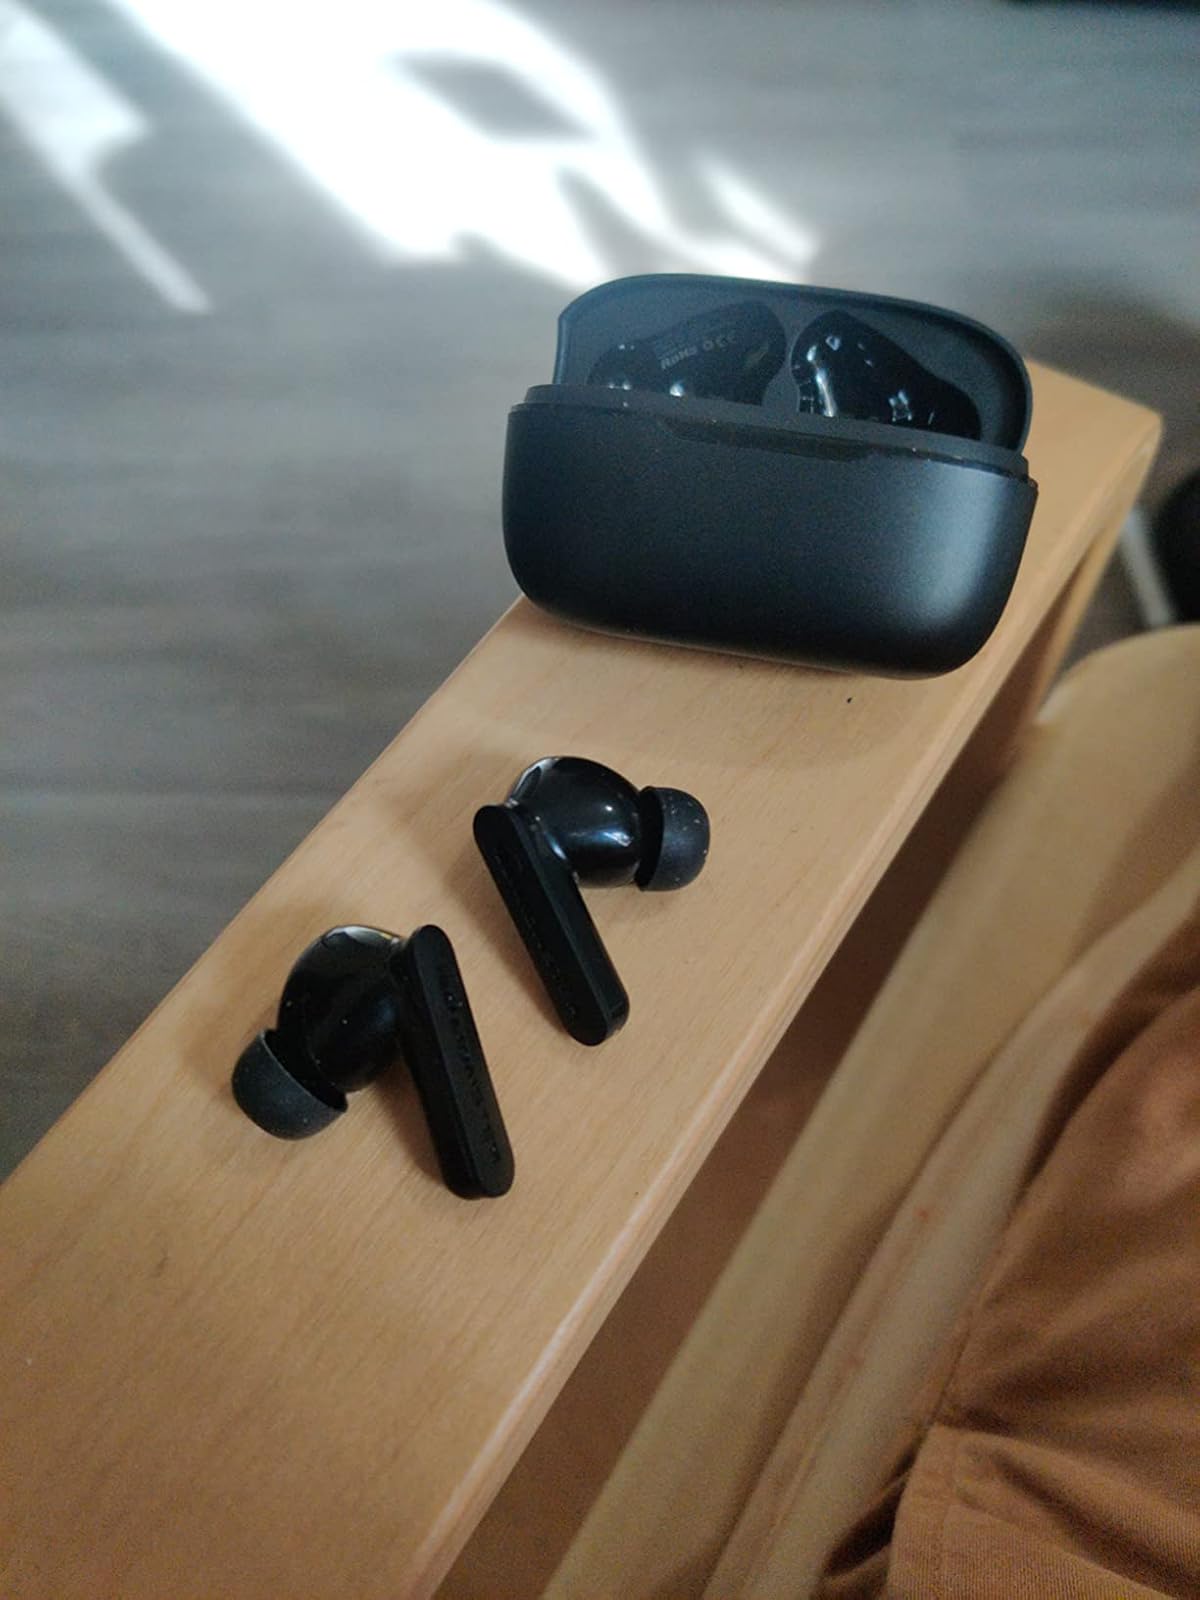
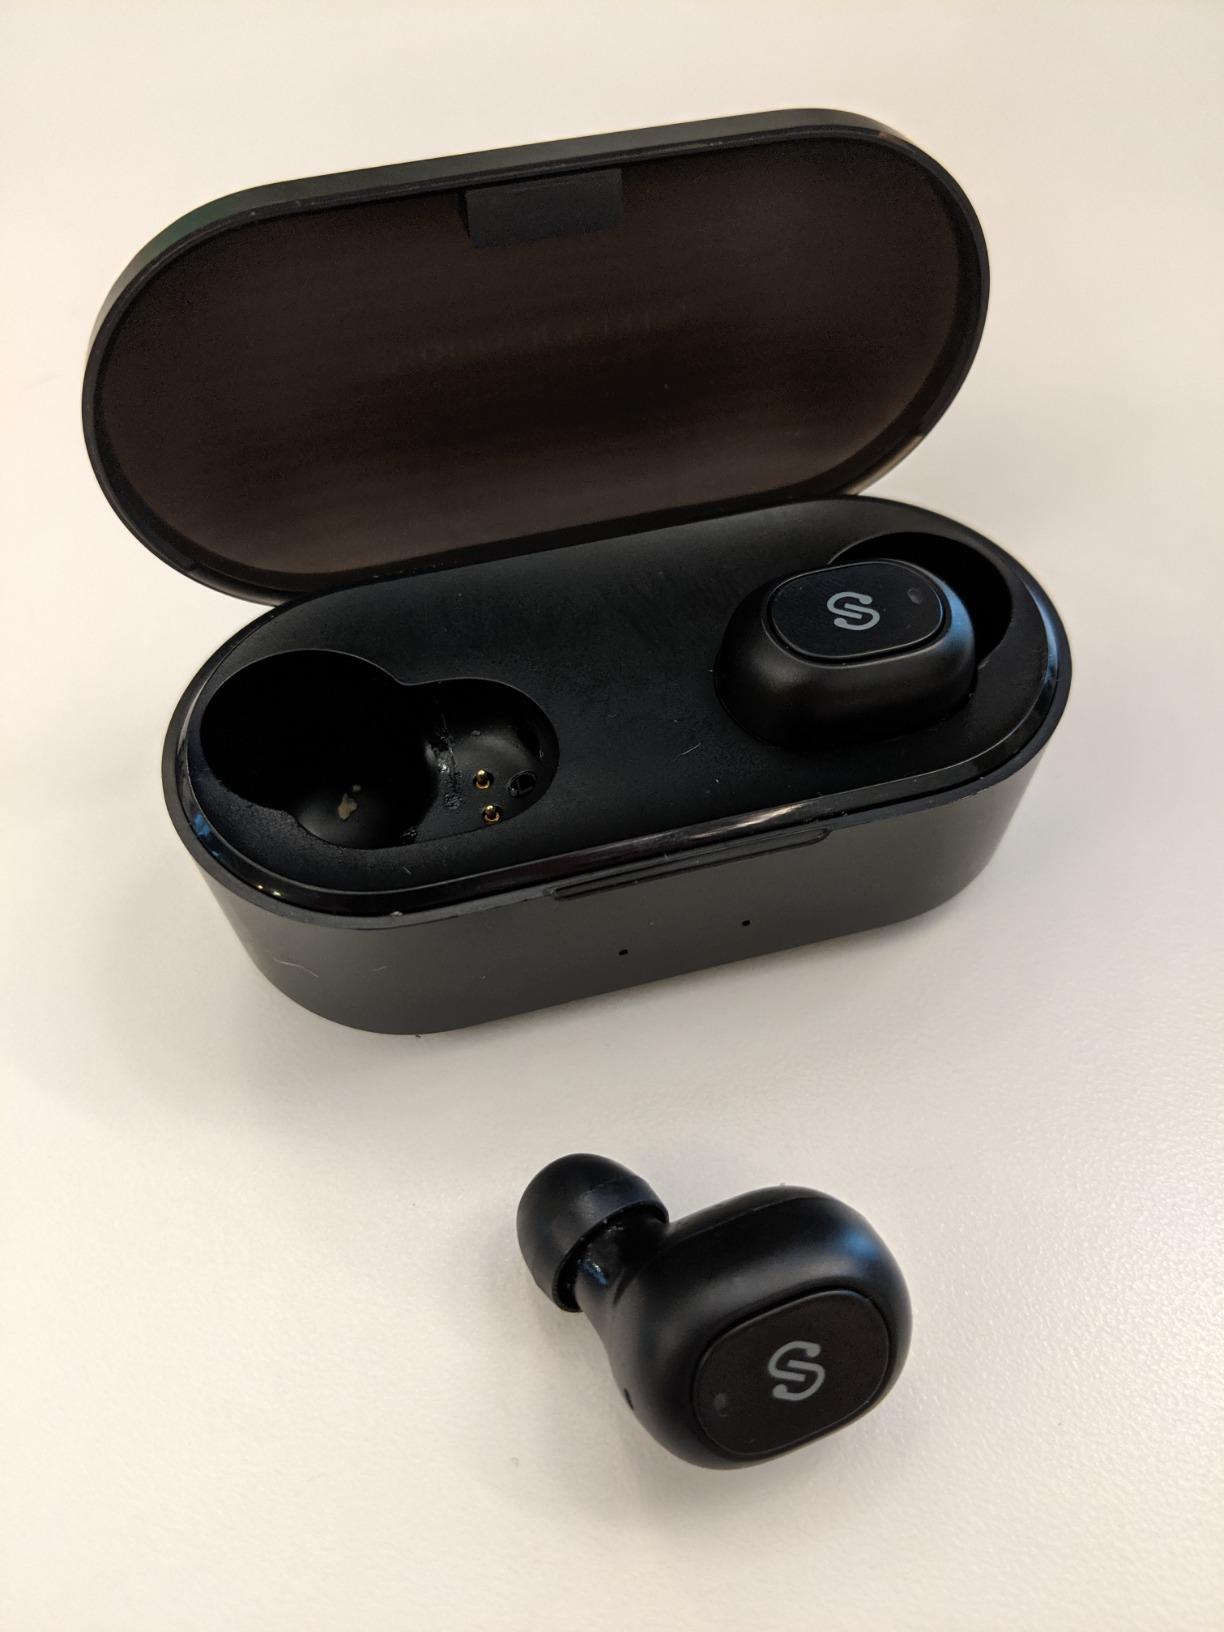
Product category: earbuds
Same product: no